Ebenezer Eastman

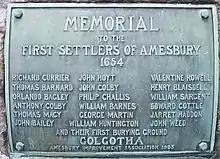
Memorial to the first settlers of Amesbury, Massachusetts, including Thomas Barnard.

On March 4, 1710, Ebenezer Eastman married his first cousin, Sarah Peasley of Haverill. Sarah and Ebenezer shared a maternal grandfather, Thomas Barnard, who was one of the original settlers of Amesbury, Massachusetts.